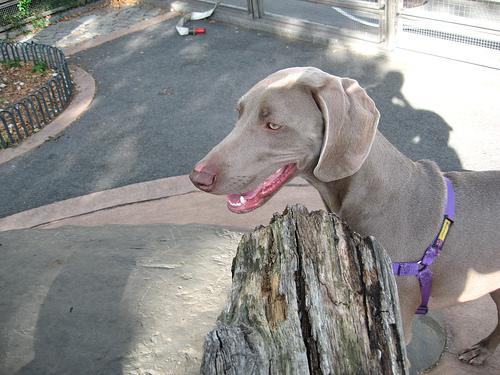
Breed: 235-n000096-Weimaraner